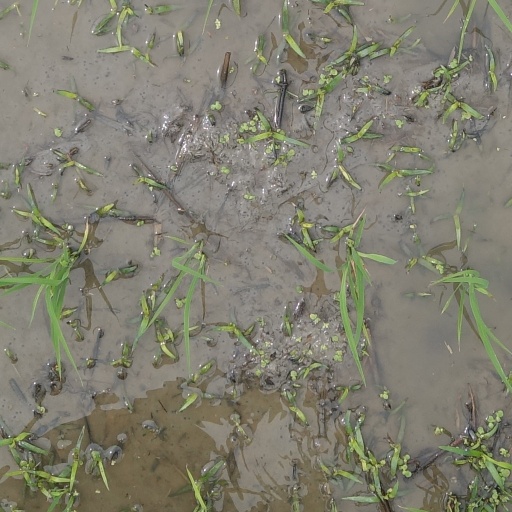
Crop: rice